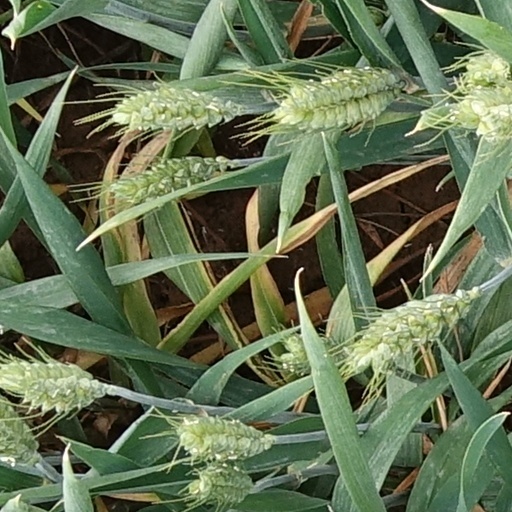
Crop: wheat